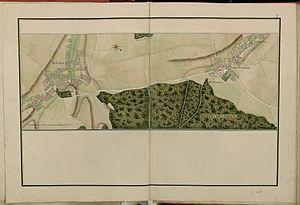
Forest-Montiers-Nouvion, Trudaine
Forest-Montiers est une commune française située dans le département de la Somme en région Hauts-de-France.